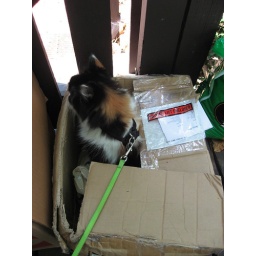
October loves two things: sitting in boxes and trying to escape the deck so she can road the yard.